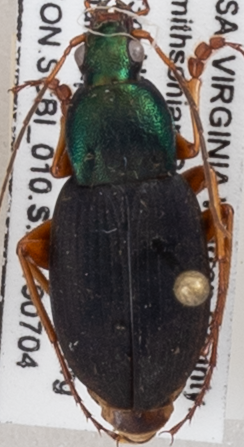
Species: Chlaenius aestivus
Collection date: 2019-07-04
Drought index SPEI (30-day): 0.17
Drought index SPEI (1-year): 2.09
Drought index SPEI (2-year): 2.09